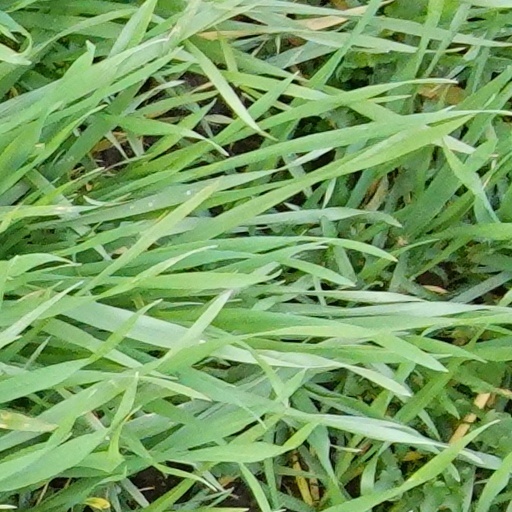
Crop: wheat